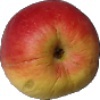
Label: red_yellow_apple